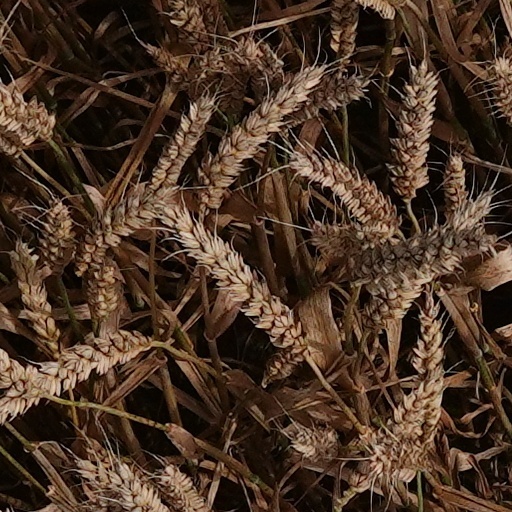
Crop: wheat